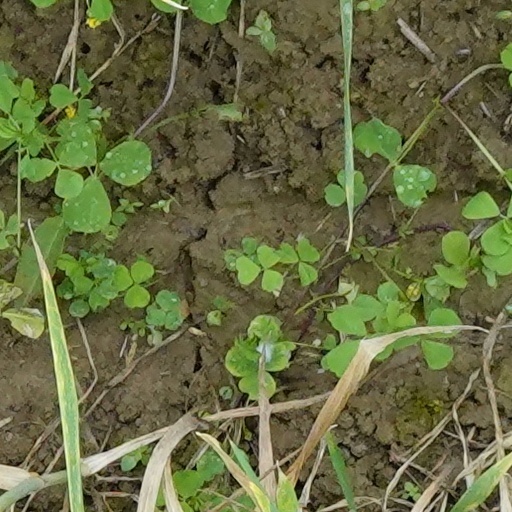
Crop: wheat